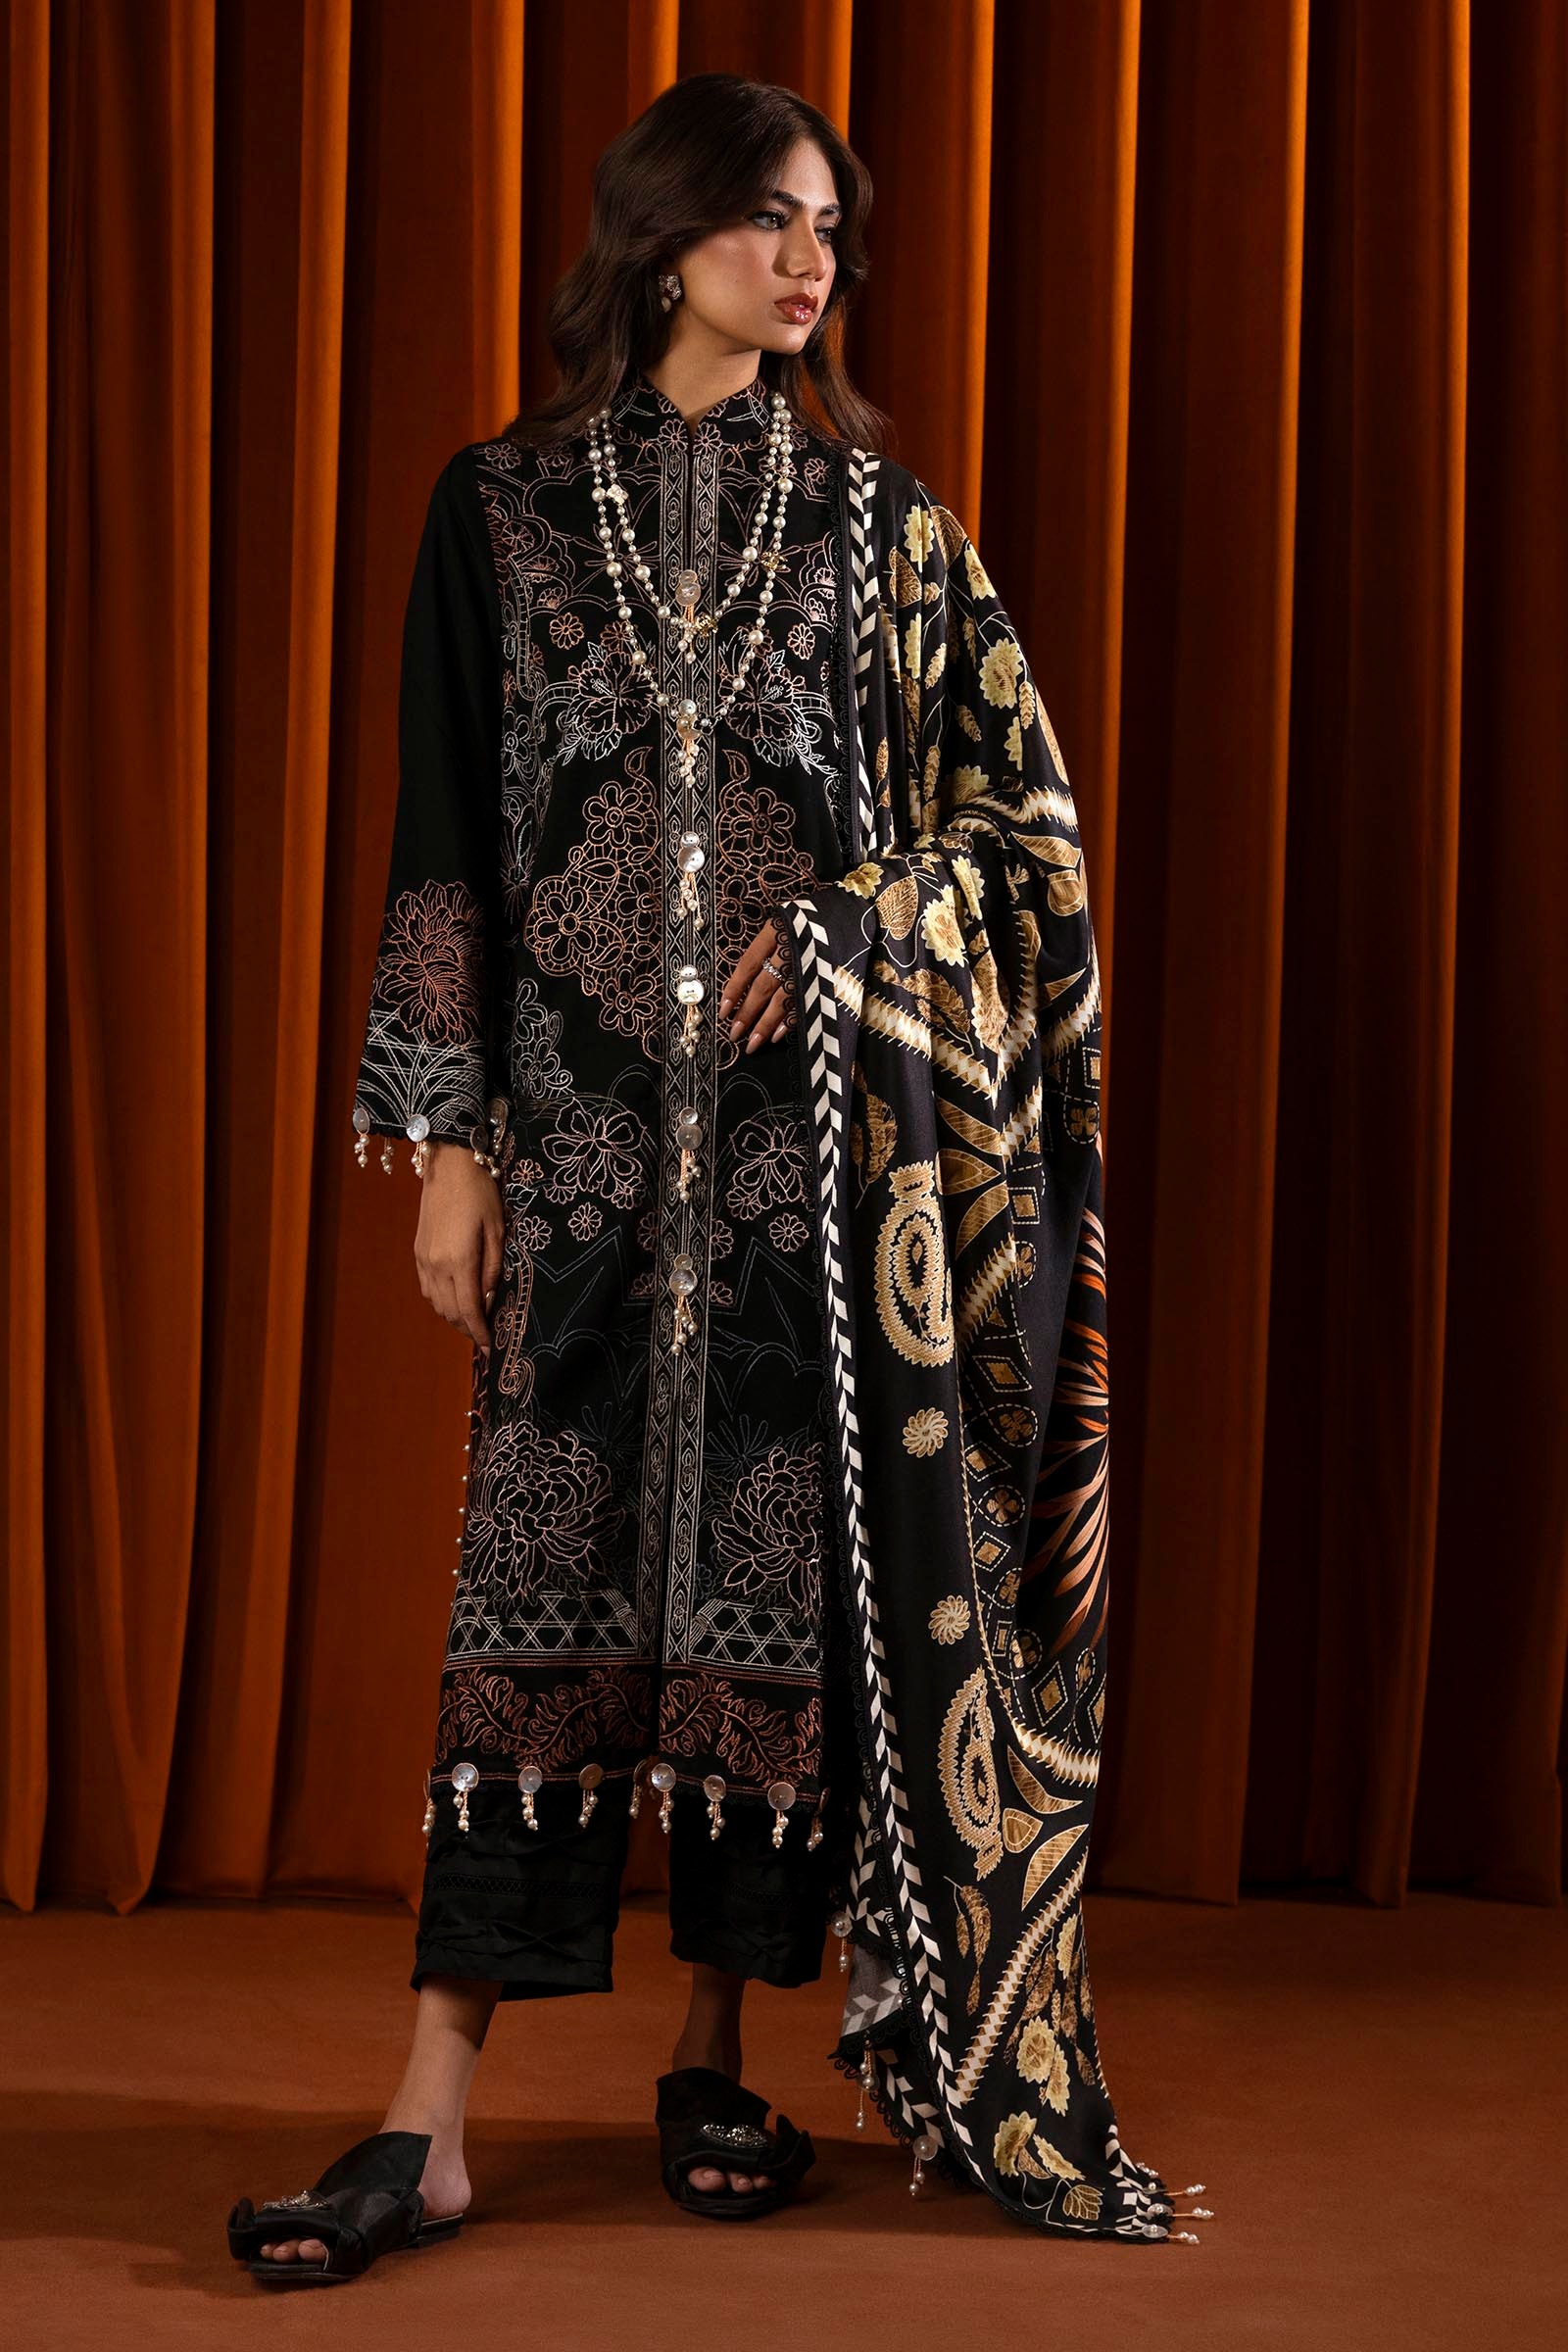
black multi kashmir silk pajamas